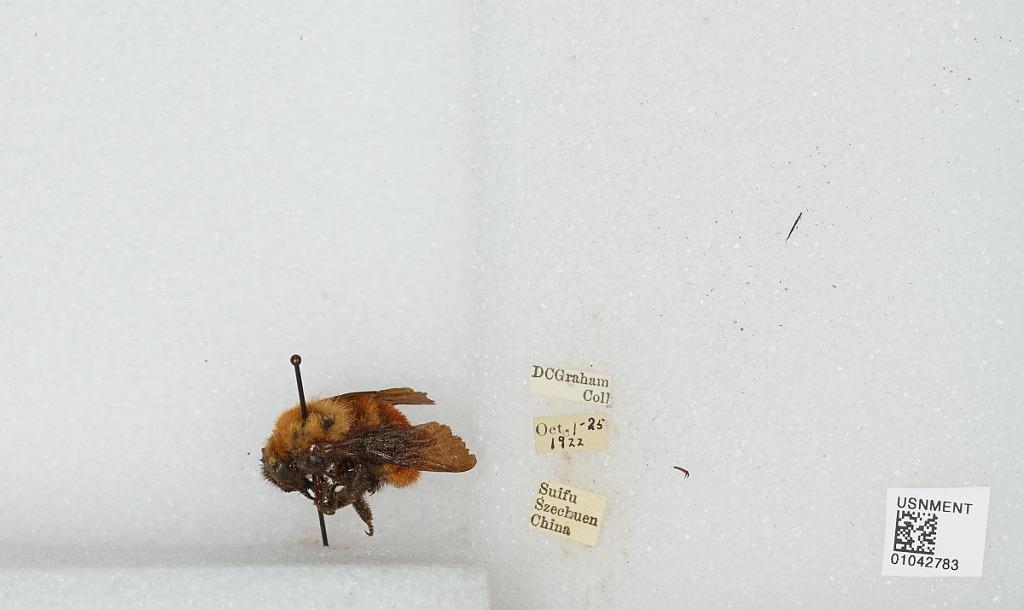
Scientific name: Bombus sp.
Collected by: D. Graham
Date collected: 1922-10-1
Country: China
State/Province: Sichuan
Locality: Yibin